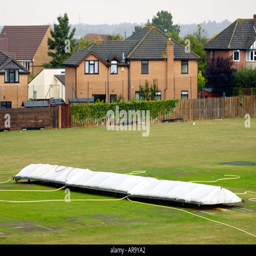
covers over the wicket when rain stopped play